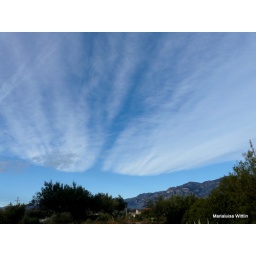
a view from our house- this was an unusual cloud formation stationary over the mountains for hours.